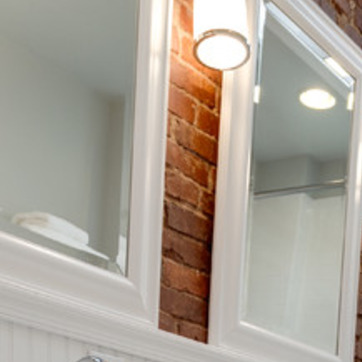
Material: brick